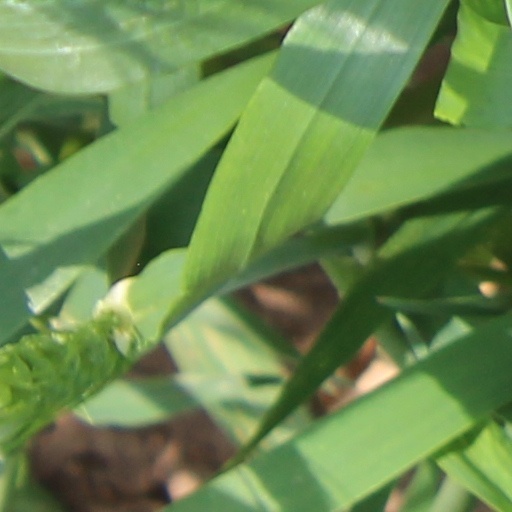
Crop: wheat